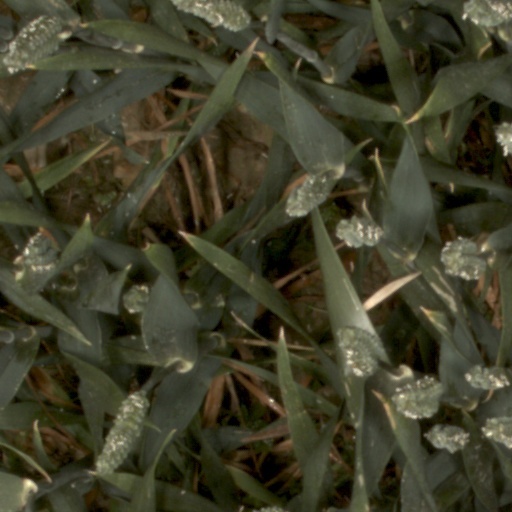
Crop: wheat